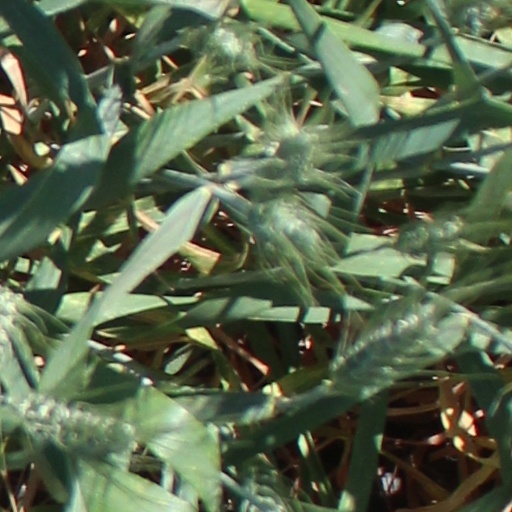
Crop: wheat